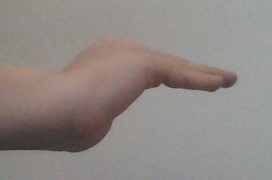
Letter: haa